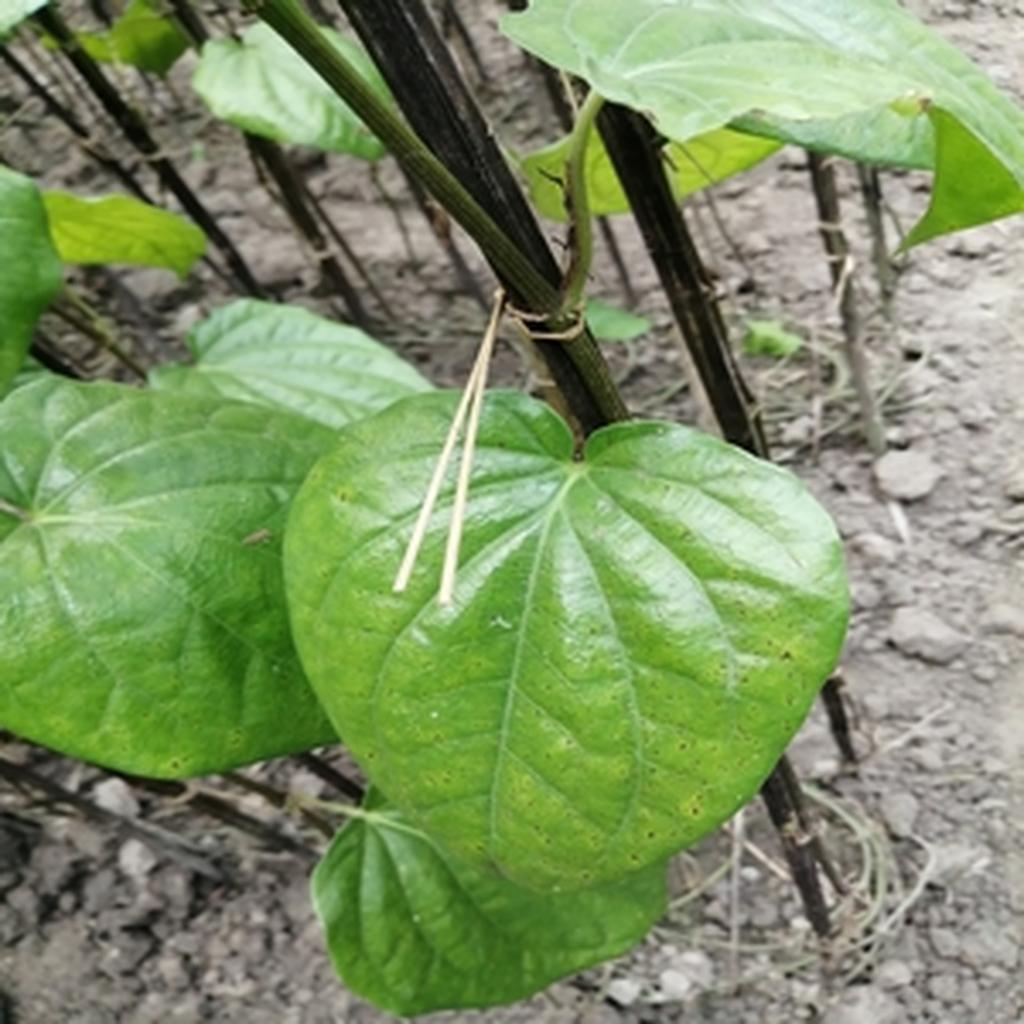
Label: Leaf_Spot